Hermann Huppen

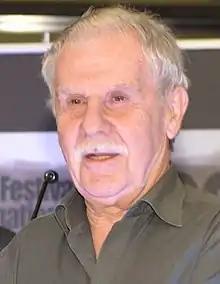

Hermann Huppen (born 17 July 1938) is a Belgian comic book creator. He is better known under his pen-name Hermann. He is most famous for his post-apocalyptic comic "Jeremiah" which was made into a television series.